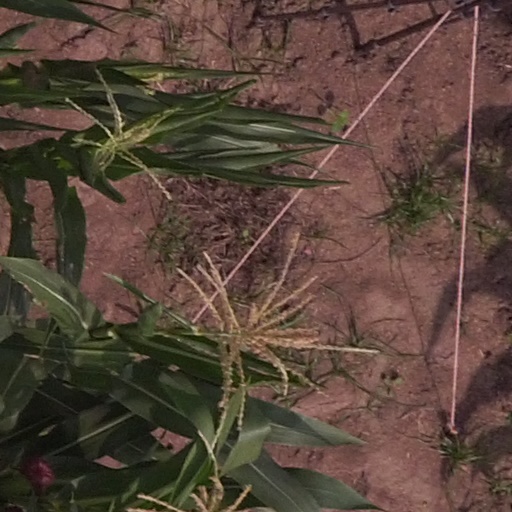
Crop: maize; corn